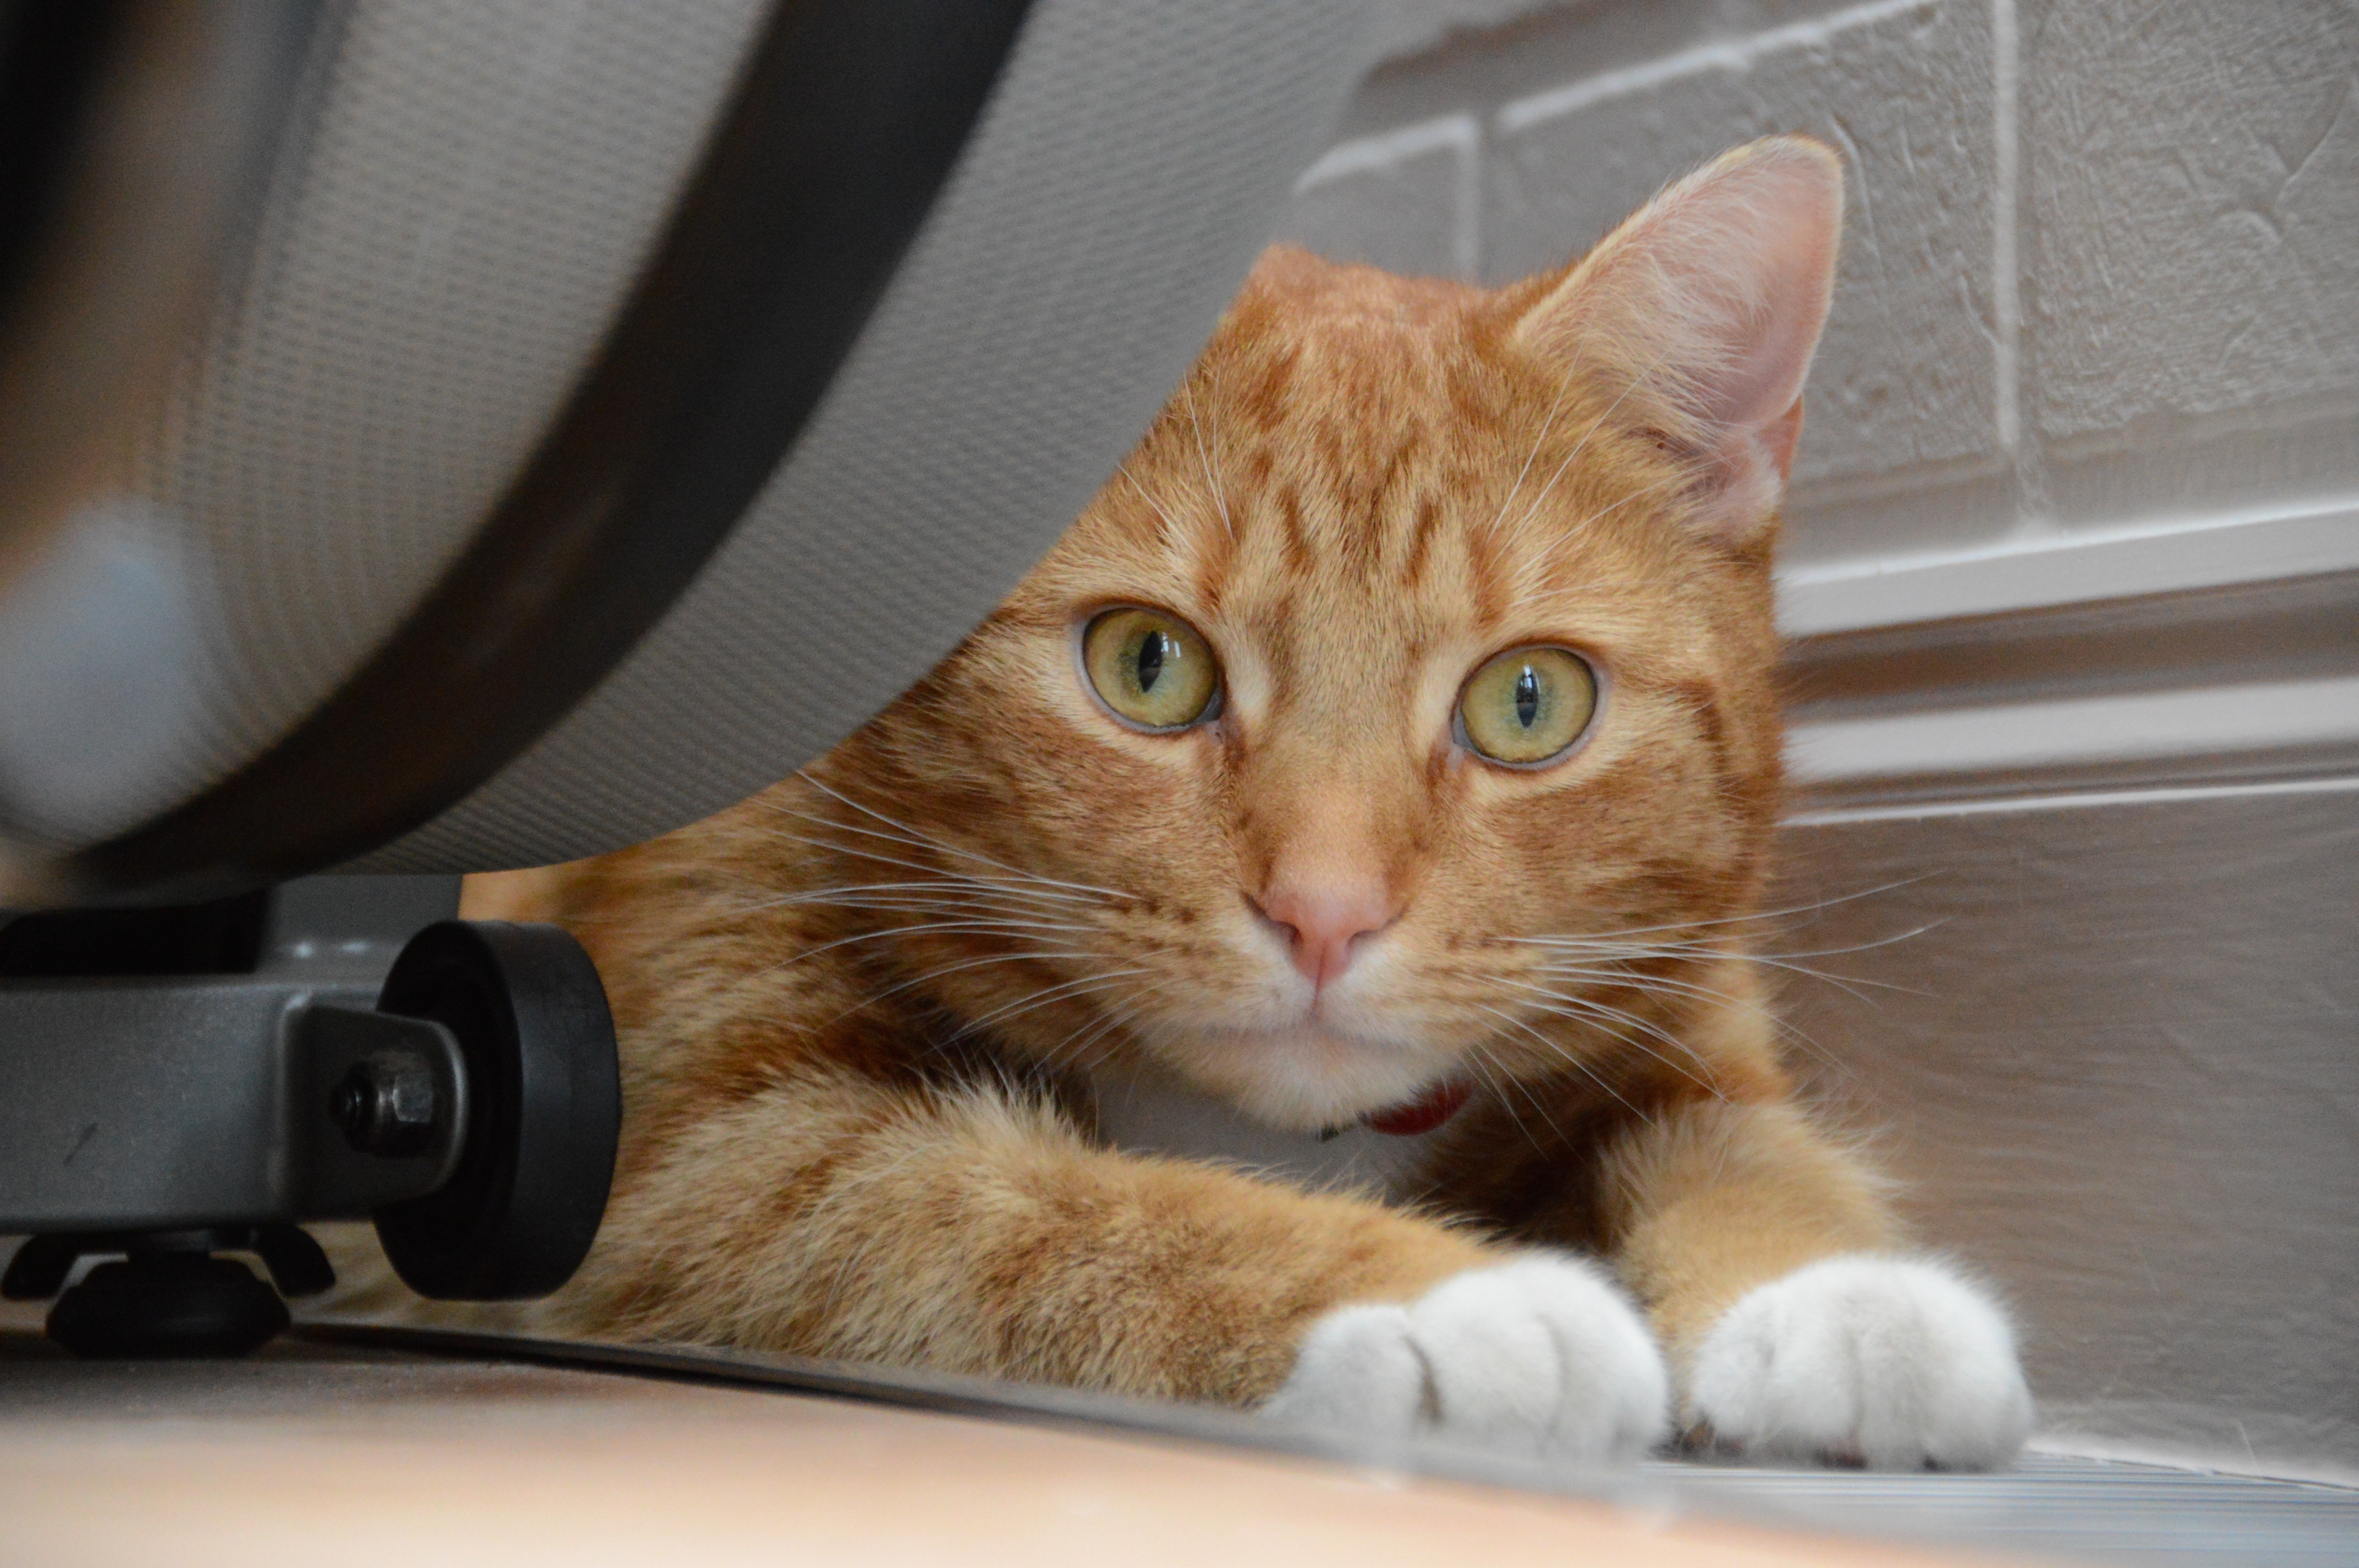
kitten, cat, tabby, mammal, close up, nose, whiskers, skin, vertebrate, staring, ginger, tabby cat, european shorthair, small to medium sized cats, cat like mammal, domestic short haired cat